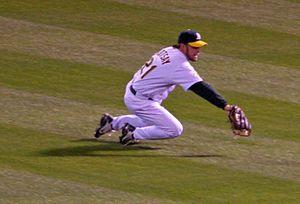
Mark Steven Kotsay est l'actuel instructeur des frappeurs des Padres de San Diego de la Ligue majeure de baseball.